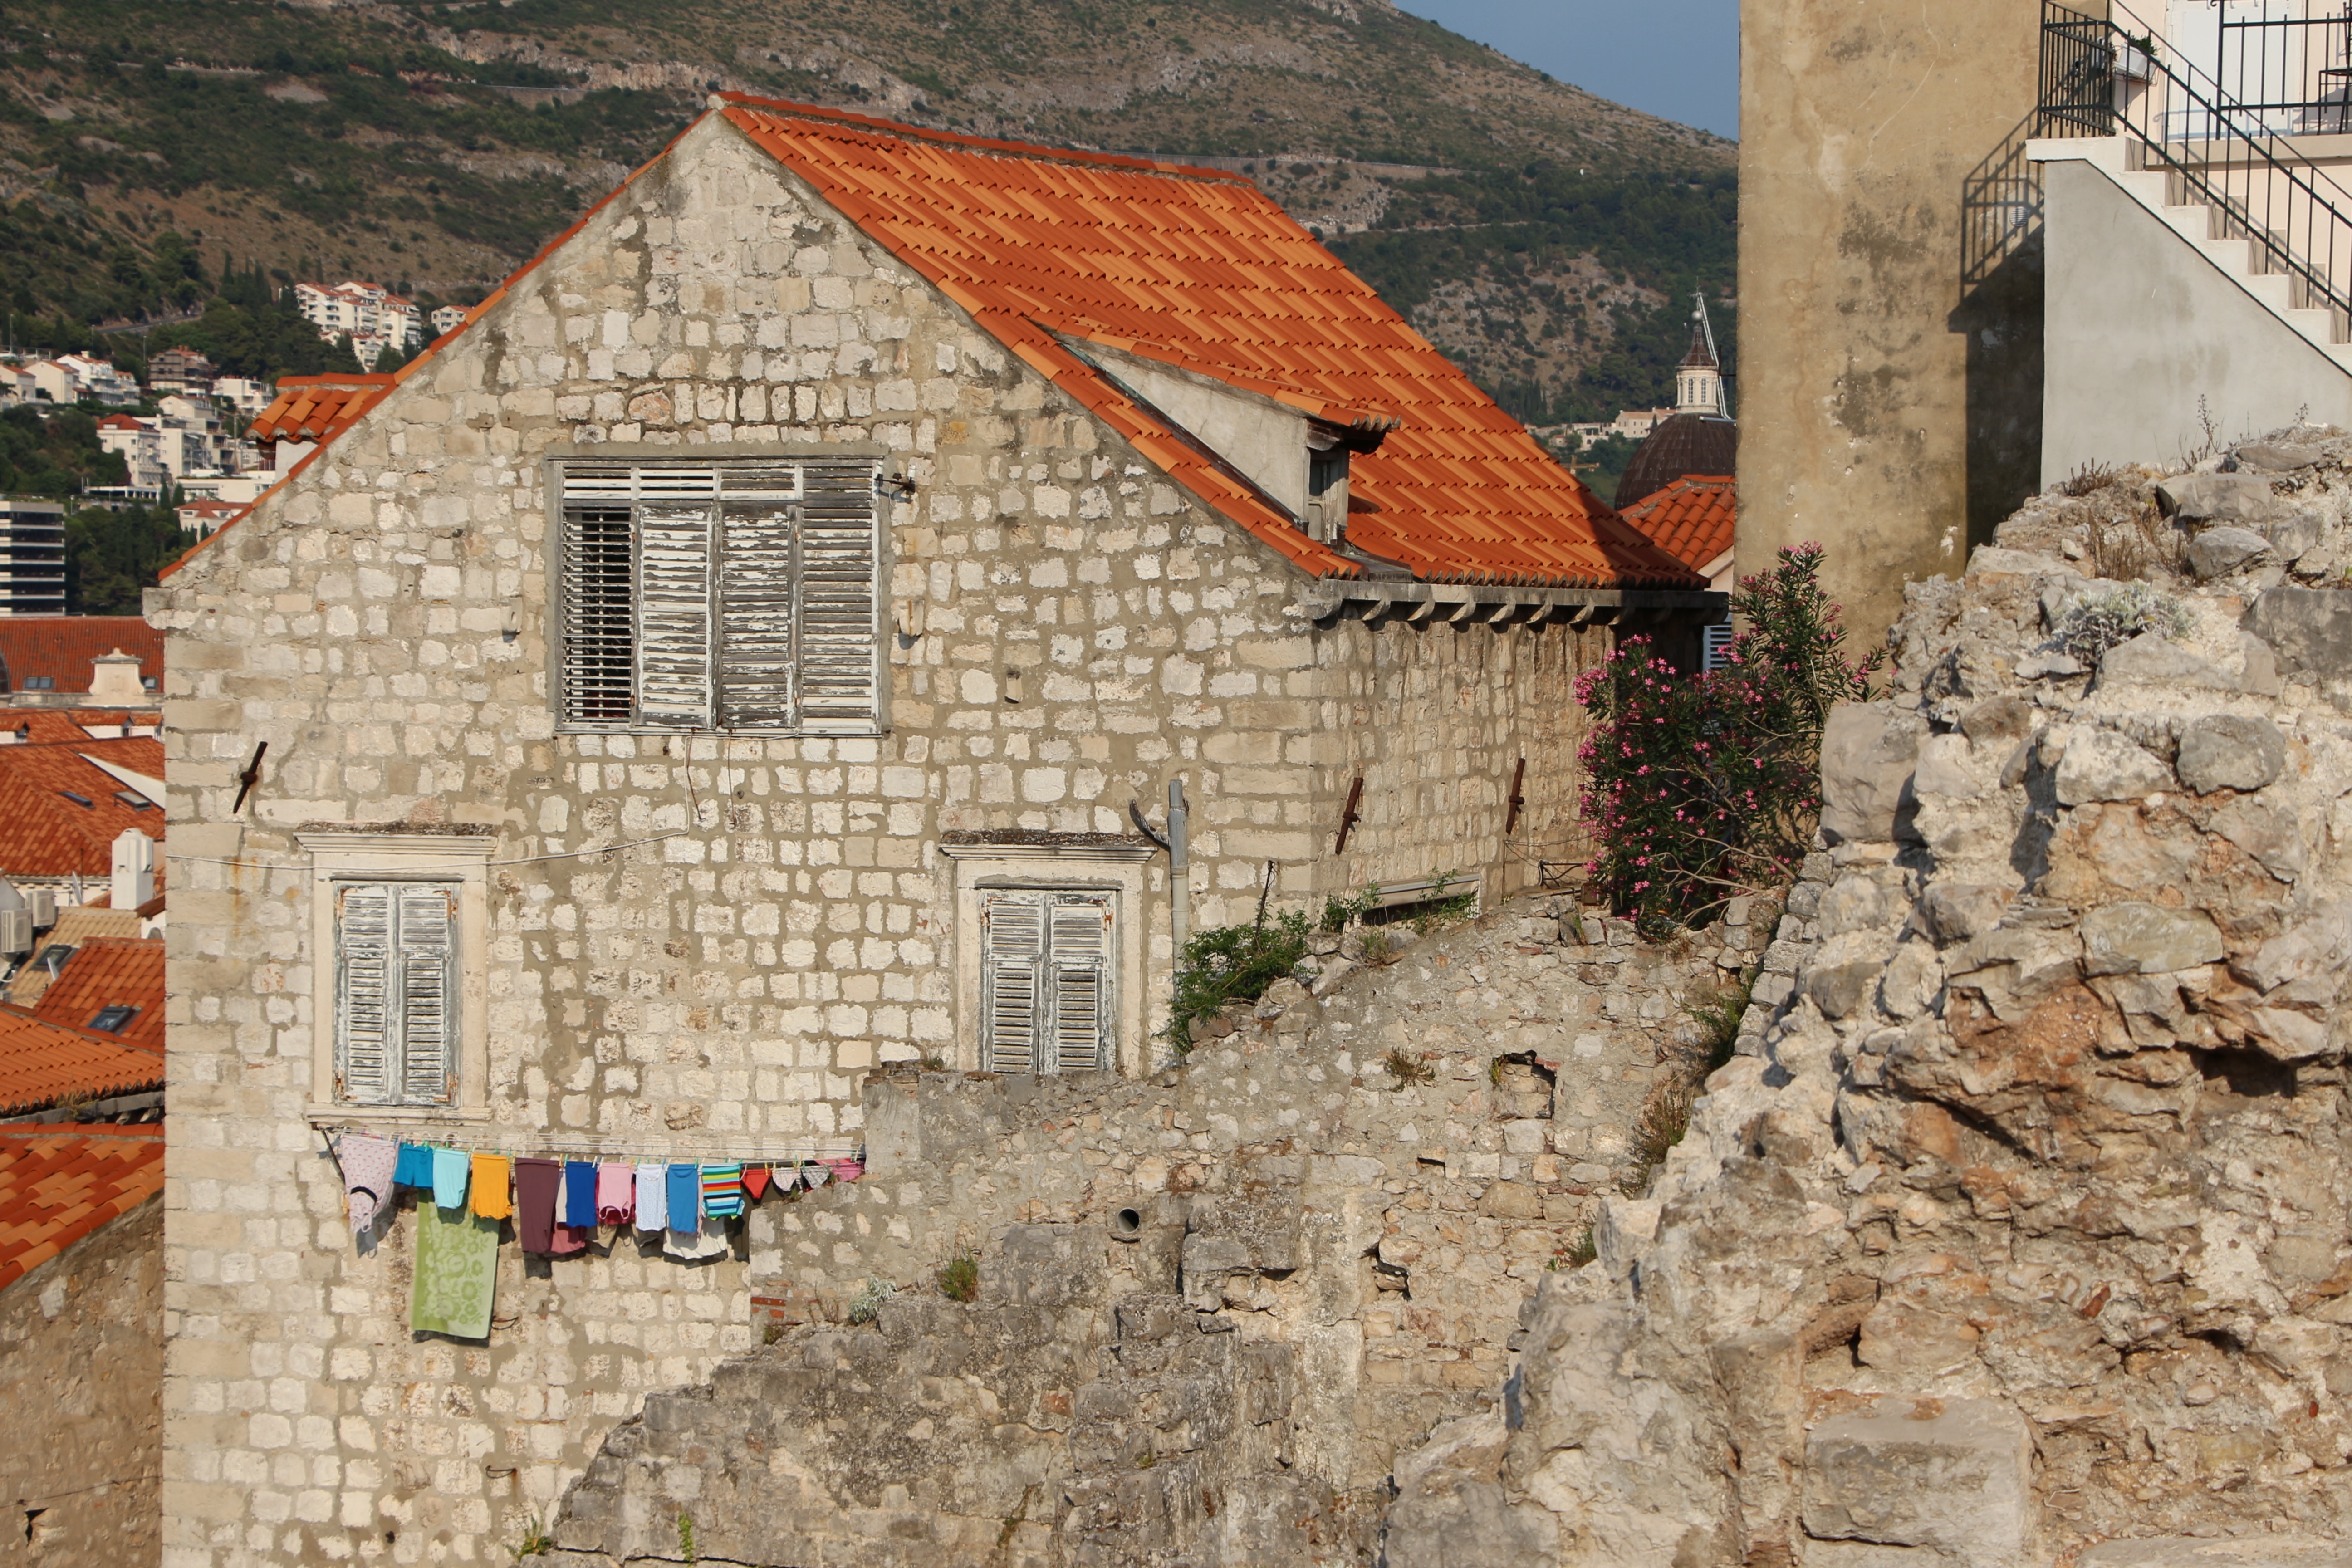
town, wall, village, cottage, ruins, middle ages, ancient history, geological phenomenon